History of the Los Angeles Lakers

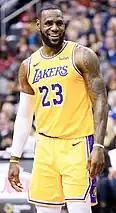
LeBron James signed with the Lakers in 2018. He led the team to its 17th title in 2020 and was named the Finals MVP.

On July 3, 2009, the Lakers signed Houston Rockets forward Ron Artest to a five-year contract to replace Lakers forward Trevor Ariza, who signed with the Rockets. The Lakers once again won the Western Conference and made it to a third straight finals, in which they rematched the Boston Celtics. Faced against much of the same roster they had played with in 2008, the series played out very tightly, with both teams trading wins for the first four games. After the Celtics won a decisive game 5, the series moved back to Los Angeles where the Lakers would win a rout. Coming down to the fifth game 7 in the rivalry's history, Boston played well in the early goings of the match. However, the Lakers would rally in the fourth quarter to a raging Staples Center crowd. Led by Bryant and Gasol's rebounding, and with clutch shots from Ron Artest and Derek Fisher, the Lakers would win their franchise's sixteenth NBA championship. Bryant was awarded his second consecutive Finals Most Valuable Player Award.